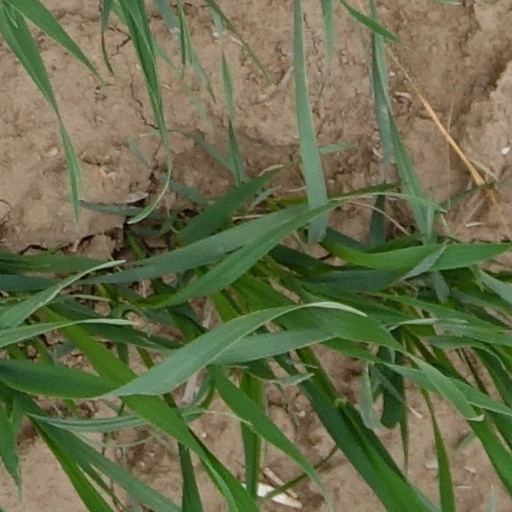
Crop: wheat